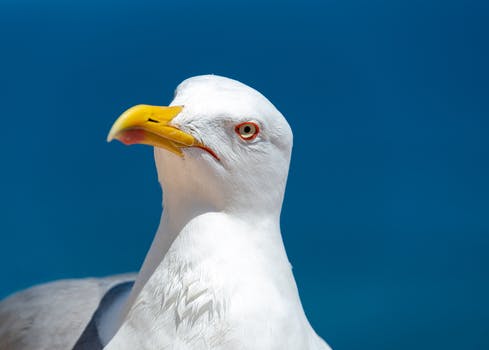
Label: No Watermark